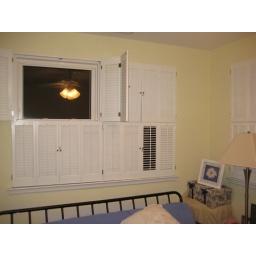
other yellow wall in second bedroom